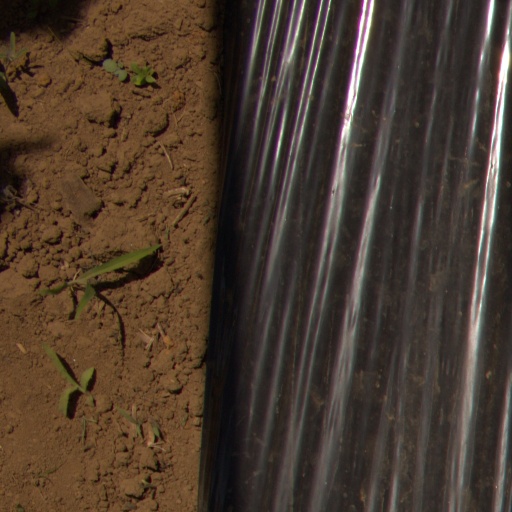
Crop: Jerusalem artichoke